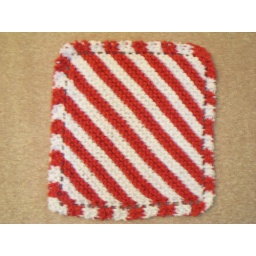
Dishcloth, knitted for stepmother's birthday. Yarn is Lily Sugar &amp;amp; Cream in red and white